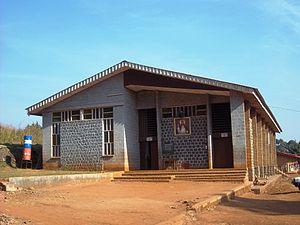
Nkambé est une commune du Cameroun située dans la région du Nord-Ouest et chef-lieu du département du Donga-Mantung. C'est aussi le siège d'une chefferie traditionnelle de 2ᵉ degré.